Solar simulator

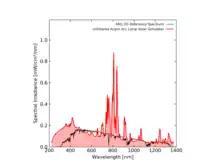
The unfiltered spectral output of an argon arc lamp. Typically an optical filter would be used to achieve a closer spectral match to AM1.5G.

Argon arc lamps were used in early solar simulation studies (1972) and have a high color heat emission of 6500 K, well-matched to the sun’s blackbody temperature, with a relatively broad spectral emission from 275 nm to 1525 nm. High-pressure argon gas cycles between an anode and a cathode, with a water vortex flowing along the inside quartz tube wall to cool the arc edge. Argon arc lamps carry the disadvantages of short lifetimes and poor reliability.